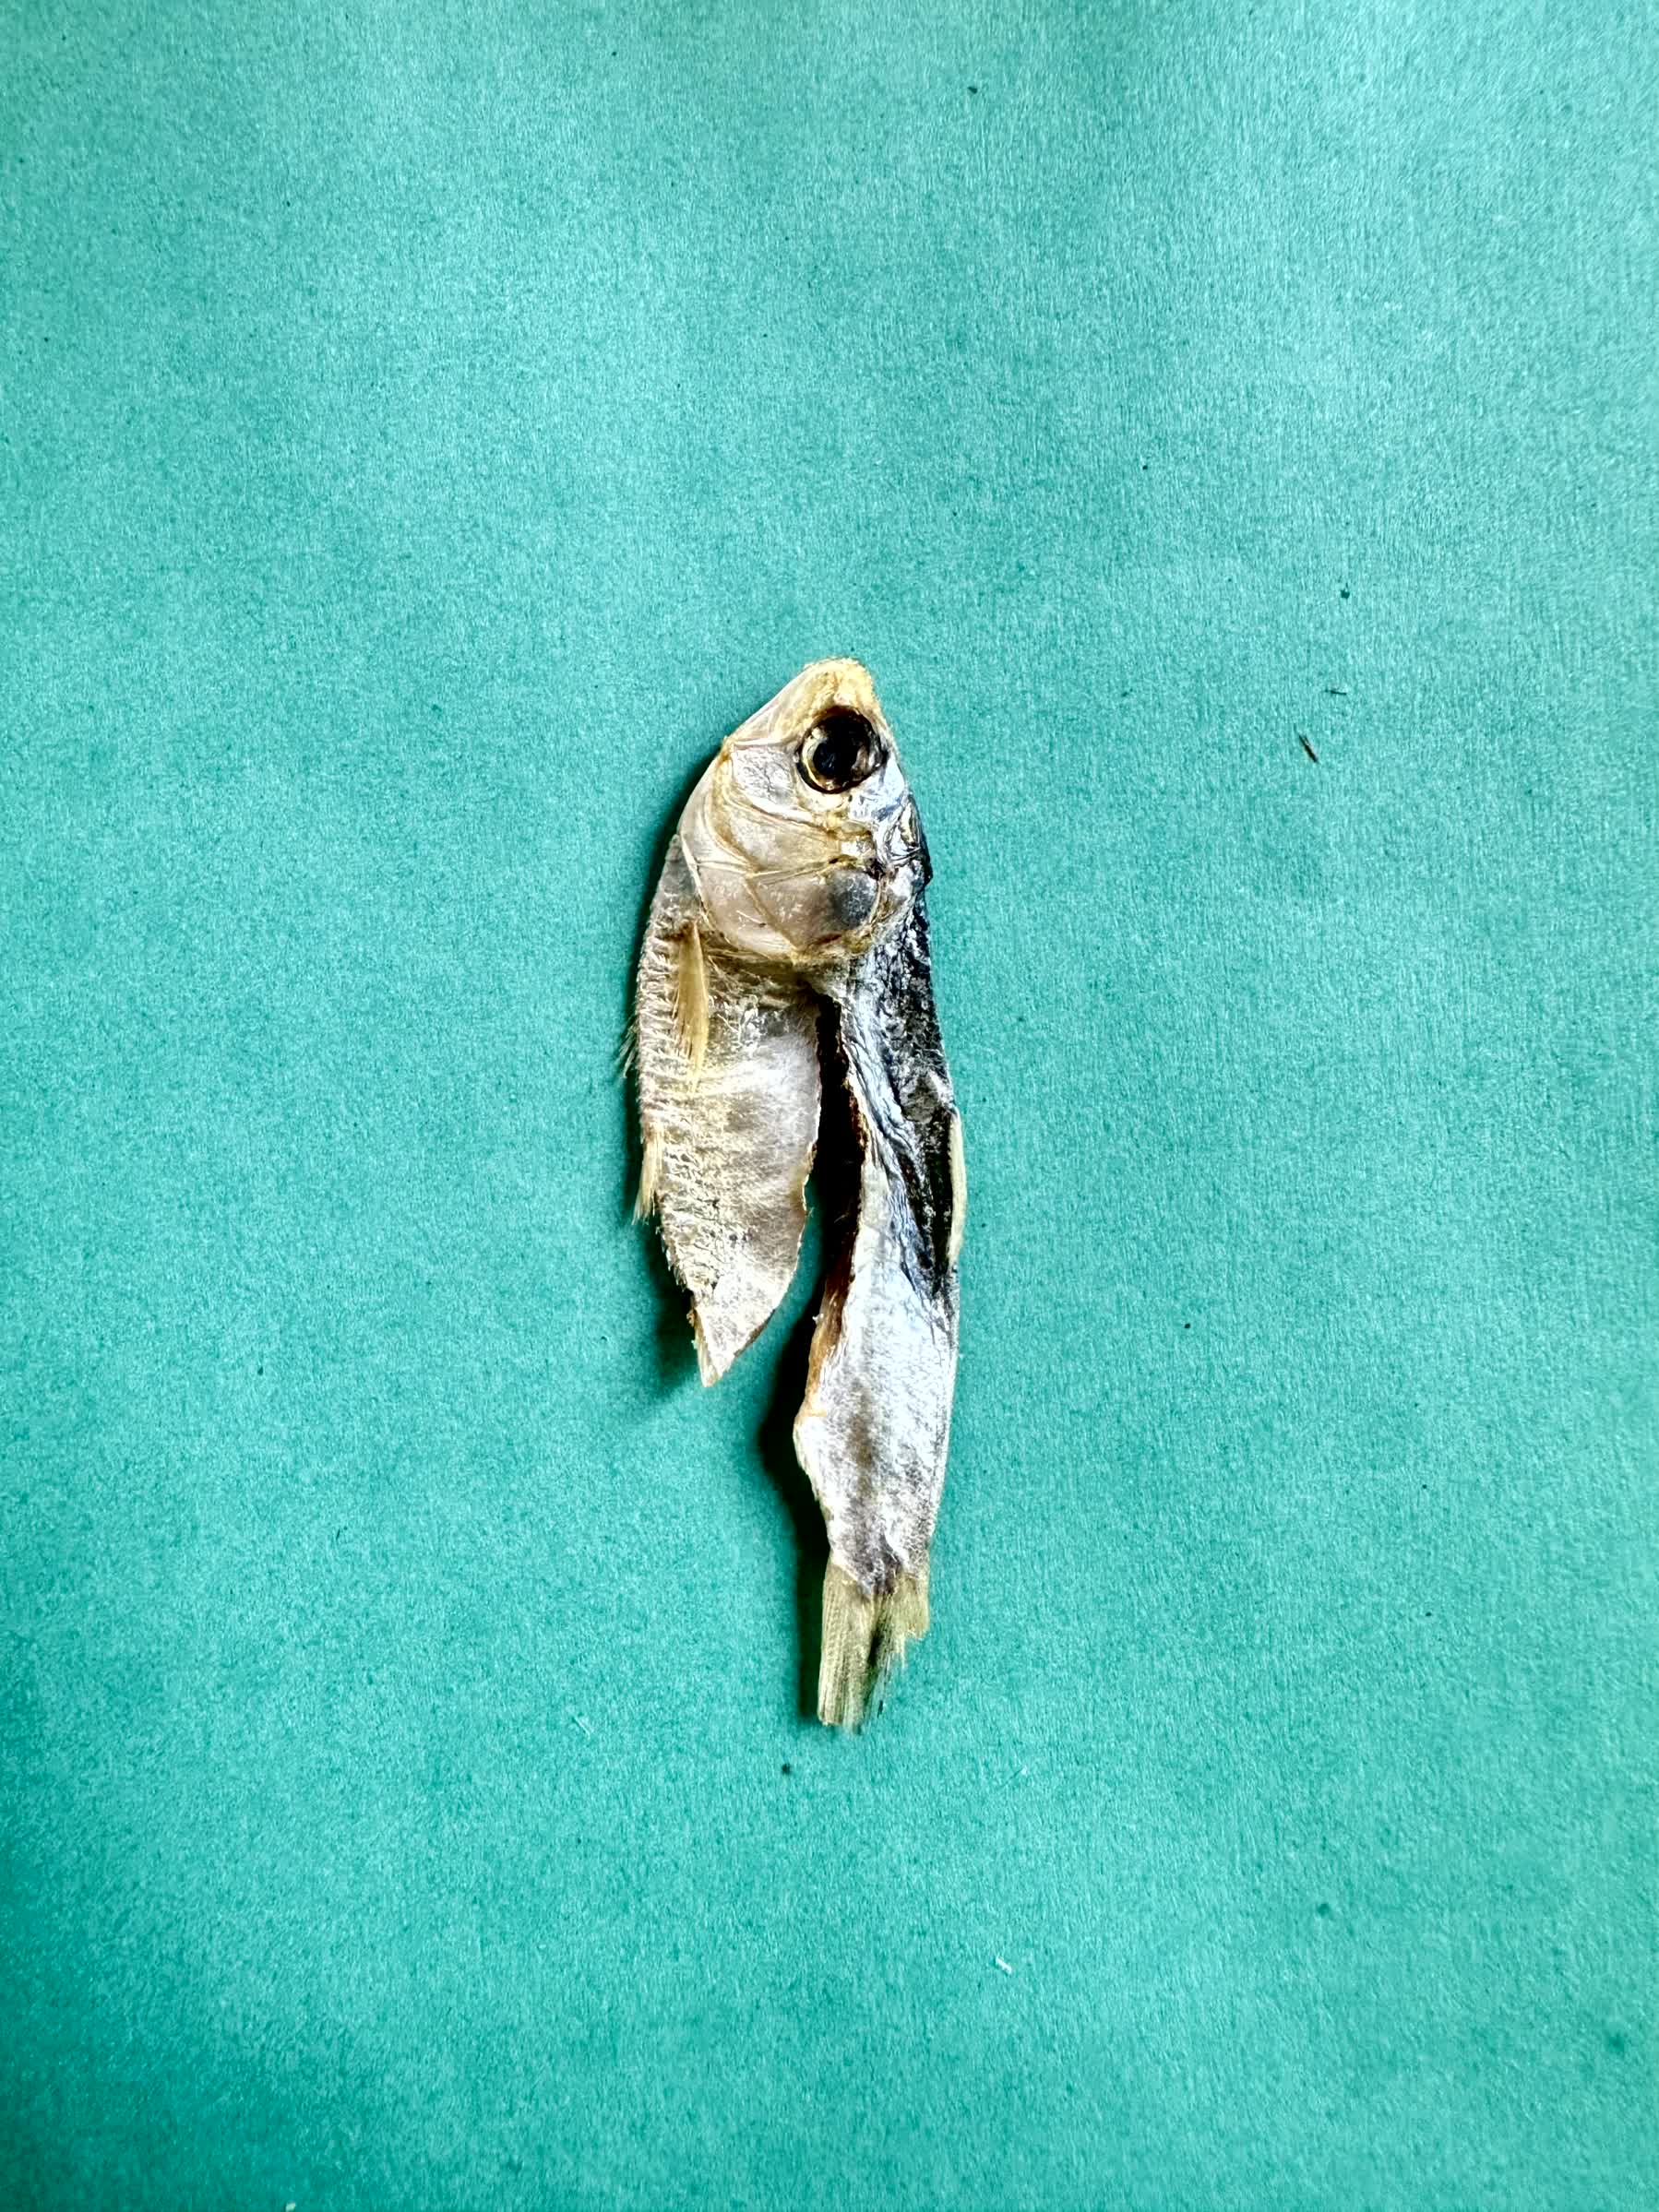
Species: Chapila